Willesden

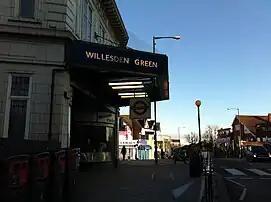

Several rail and London Underground lines pass through Willesden, calling at local stations including: